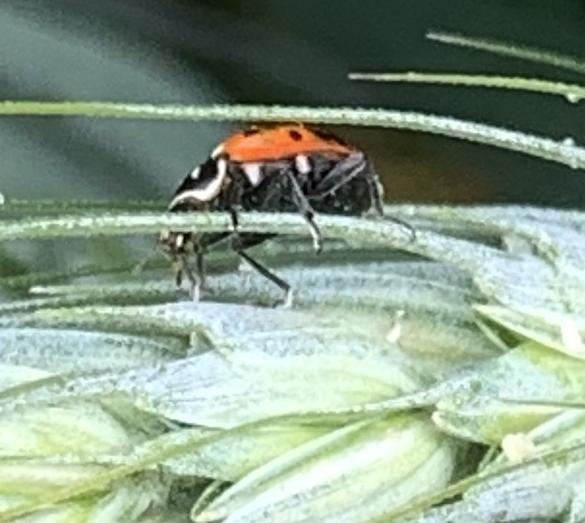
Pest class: predators